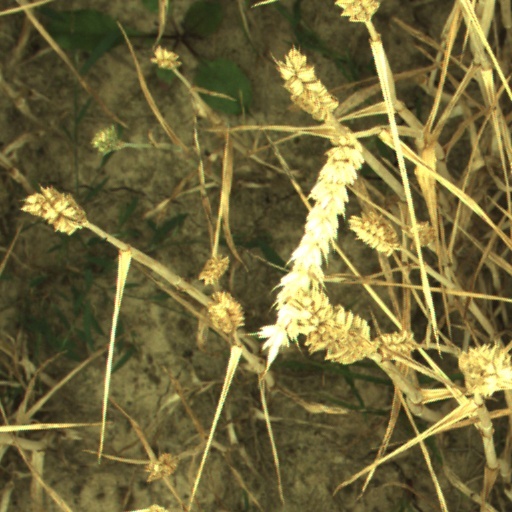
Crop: wheat